West Side Yard

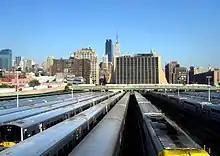
Looking east across the West Side Yard toward Penn Station in 2005

The site is bounded by between West 30th Street, West 33rd Street, 10th Avenue, and 12th Avenue. Around 1851, the Hudson River Railroad built the 30th Street Yard as a depot for a line running down Eleventh Avenue, as trains were not permitted to operate south of West 32nd Street. New York Central and later Penn Central expanded the rail yards and used them as a freight terminal up until the 1970s when Penn Central declared bankruptcy and its Manhattan properties were put up for sale. The rail yard was acquired by the State of New York. The northern portion was used for construction of the Jacob K. Javits Convention Center and the southern portion became a train-storage yard used by the Long Island Rail Road.